Reformed baptismal theology

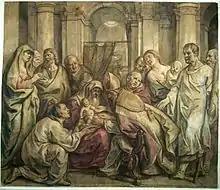
"The Circumcision" by Jacob Jordaens. Reformed theologians see baptism as the replacement or perfection of circumcision.

In Reformed theology, sacraments are held to be, along with the word of God preached, the means of grace. In the sacraments, God graciously condescends to use common material objects to communicate divine promises to people. The grace promised consists not only in benefits which God bestows on people, but Christ's person himself, to whom God unites the believer. Sacraments confirm or ratify the promises communicated in preaching. Both preaching and the sacraments are not merely symbolic and representative of the reality to which they refer, but actually create the reality of saving grace. The sacraments are made efficacious by the Holy Spirit in actually bringing into effect the promises signified in the sacraments. This efficacy is only beneficial, however, for those who have faith. The sacrament remains efficacious regardless of the recipient's response. Its effect is negative, resulting in judgement, for the faithless; while it confers Christ and his benefits for the faithful.